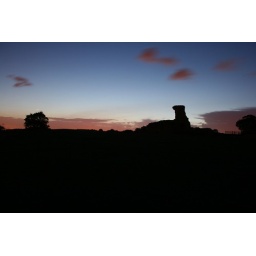
A beautiful twilight sky captured at Hadleigh castle with some of the remaining wall in silhoutte.